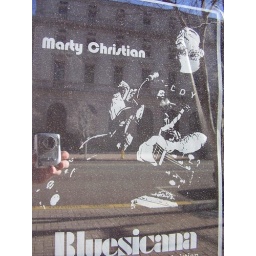
Noble Savage sign in window